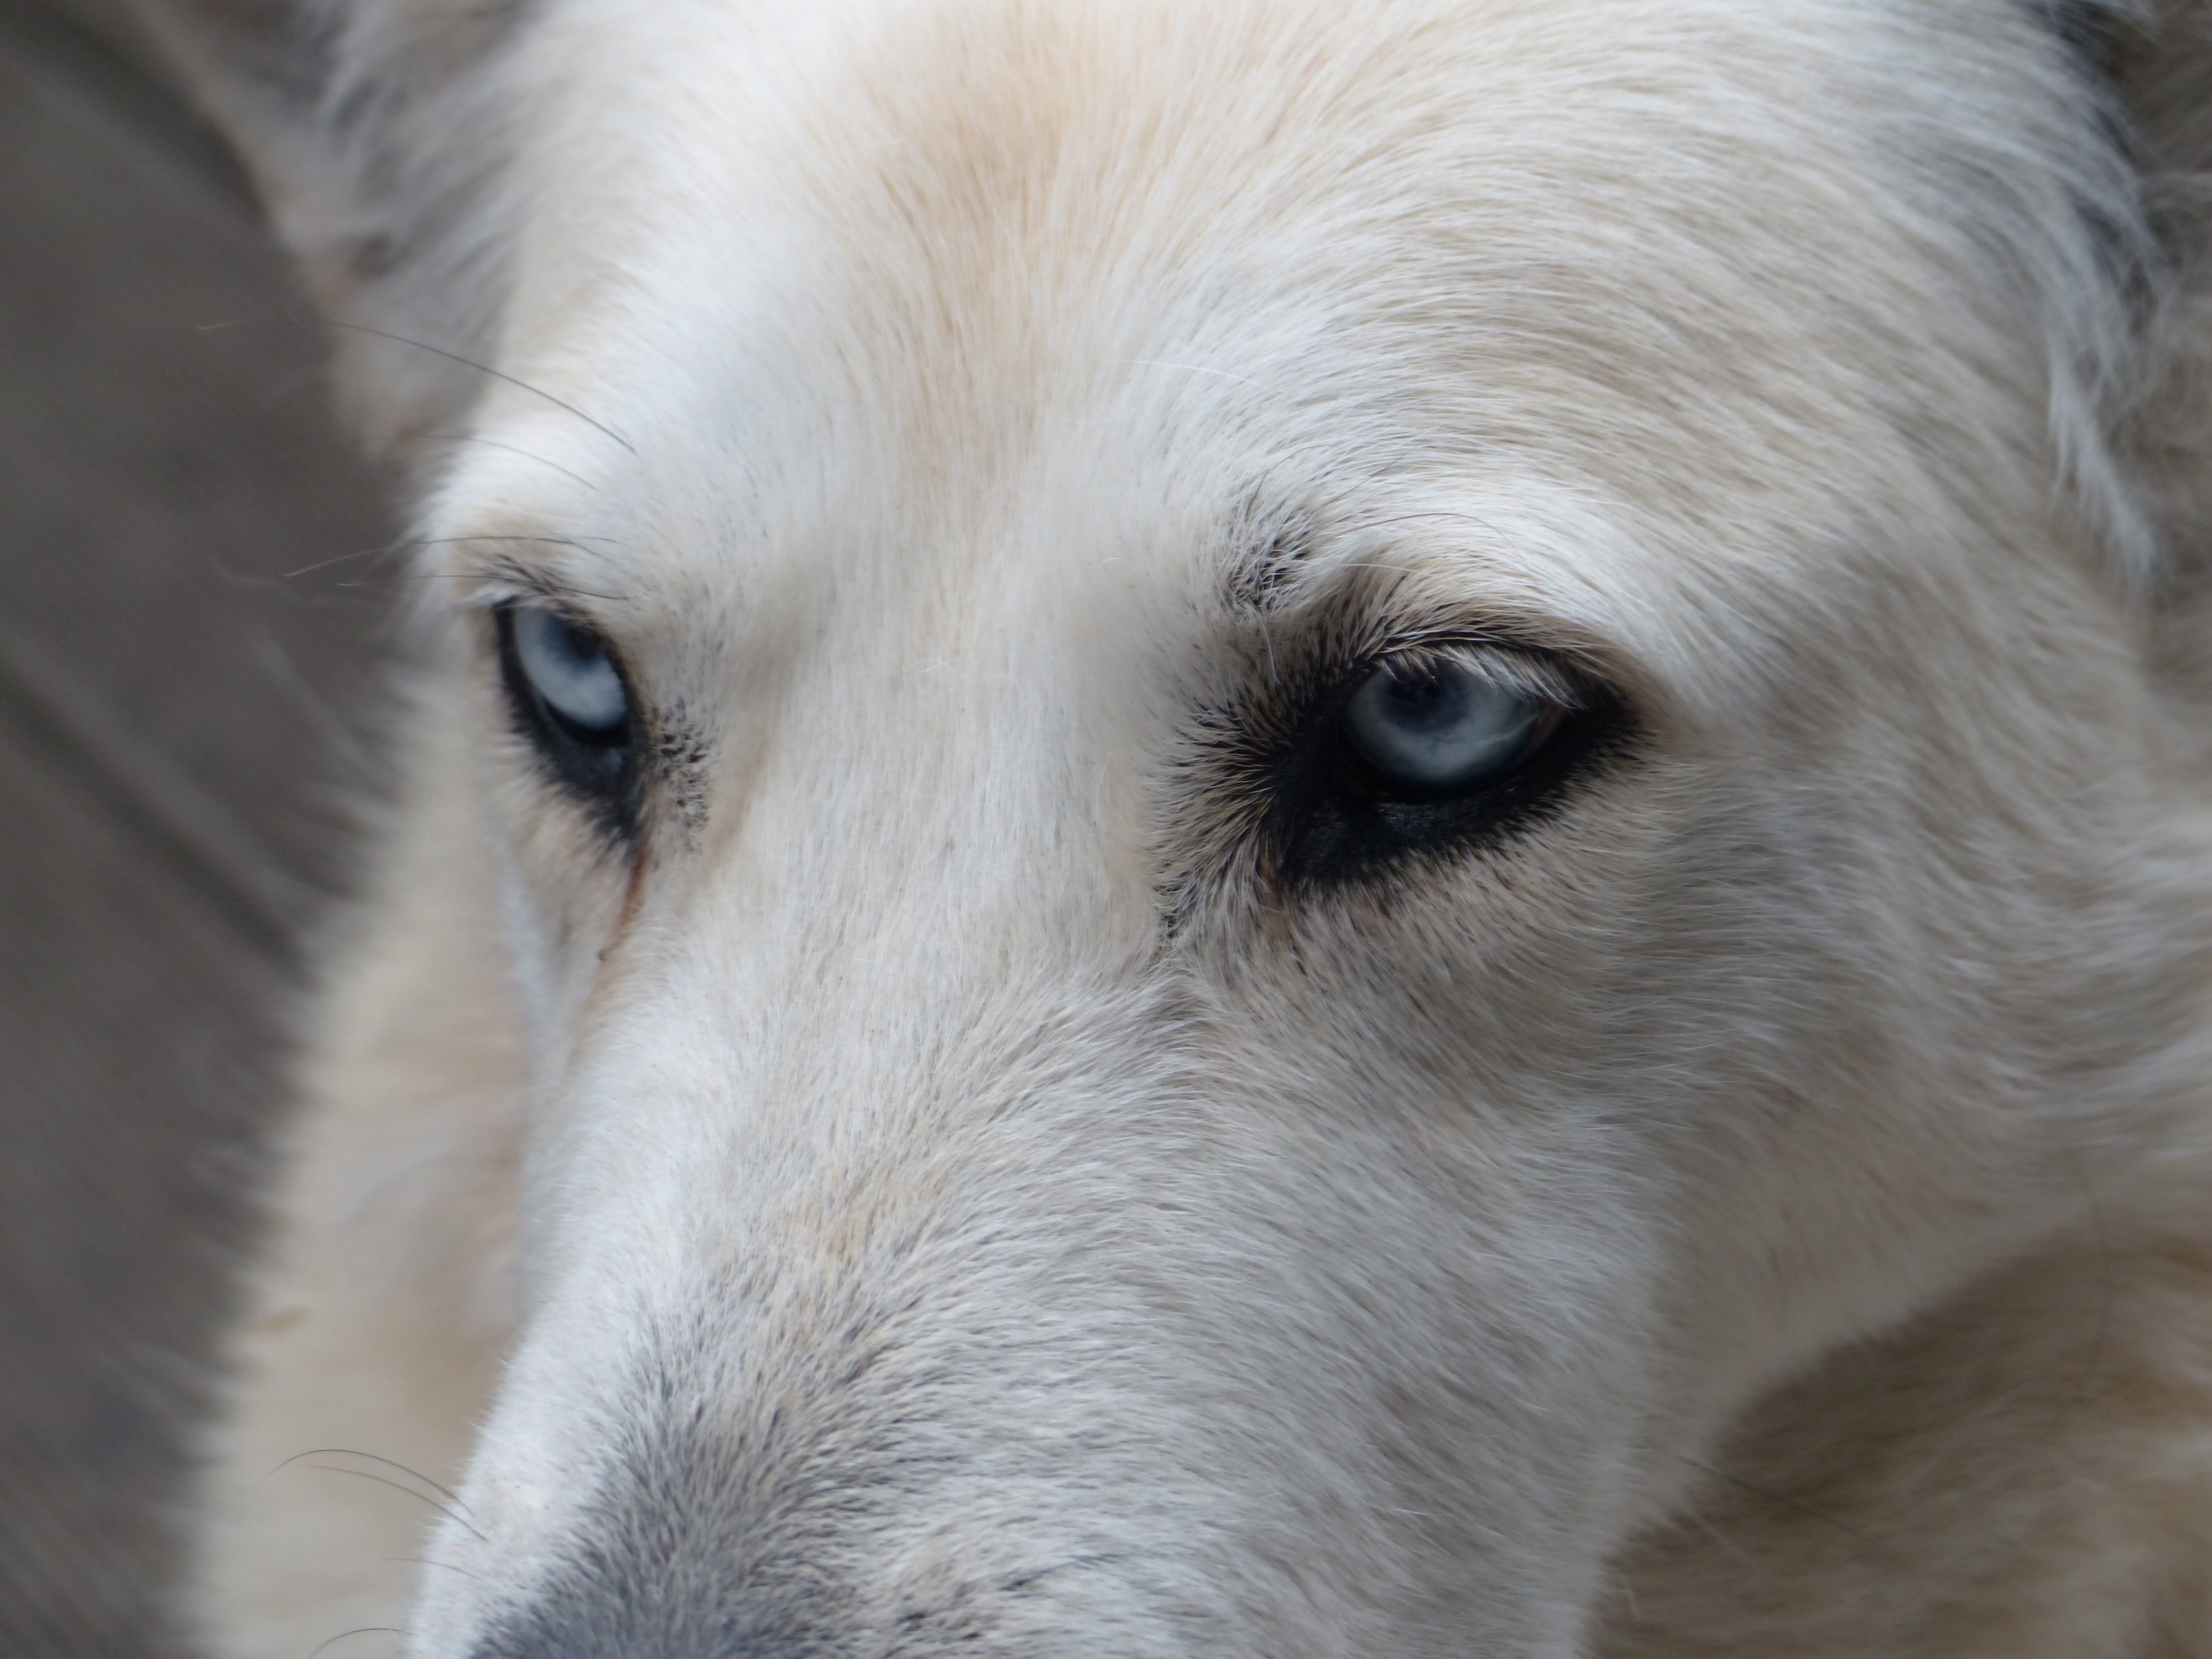
white, dog, animal, fur, portrait, close up, husky, sad, face, nose, eyes, whiskers, golden retriever, snout, hybrid, eye, dog breed, retriever, husky mongrel, street dog, dog like mammal, dog breed group, dog crossbreeds, great pyrenees, canaan dog, sporting group